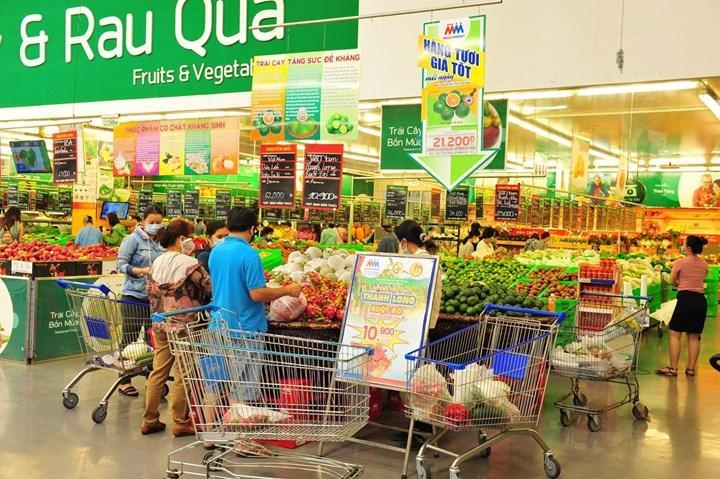
có một người phụ nữ đang đứng phía sau biển quảng cáo thanh long